Thomas G. Bergin

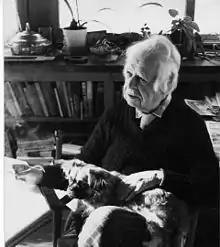

Thomas Goddard Bergin (November 17, 1904 – October 30, 1987) was an American scholar of Italian literature, who was "noted particularly for his research on Dante's "Divine Comedy" and for its translation". He was the Sterling Professor of Romance Languages at Yale University, and Master of Timothy Dwight College. He is the first poet to have his words launched into outer space to orbit the Earth.